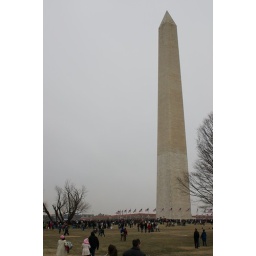
After walking around the Tidal Basin, we popped back up the hill towards the crowd.